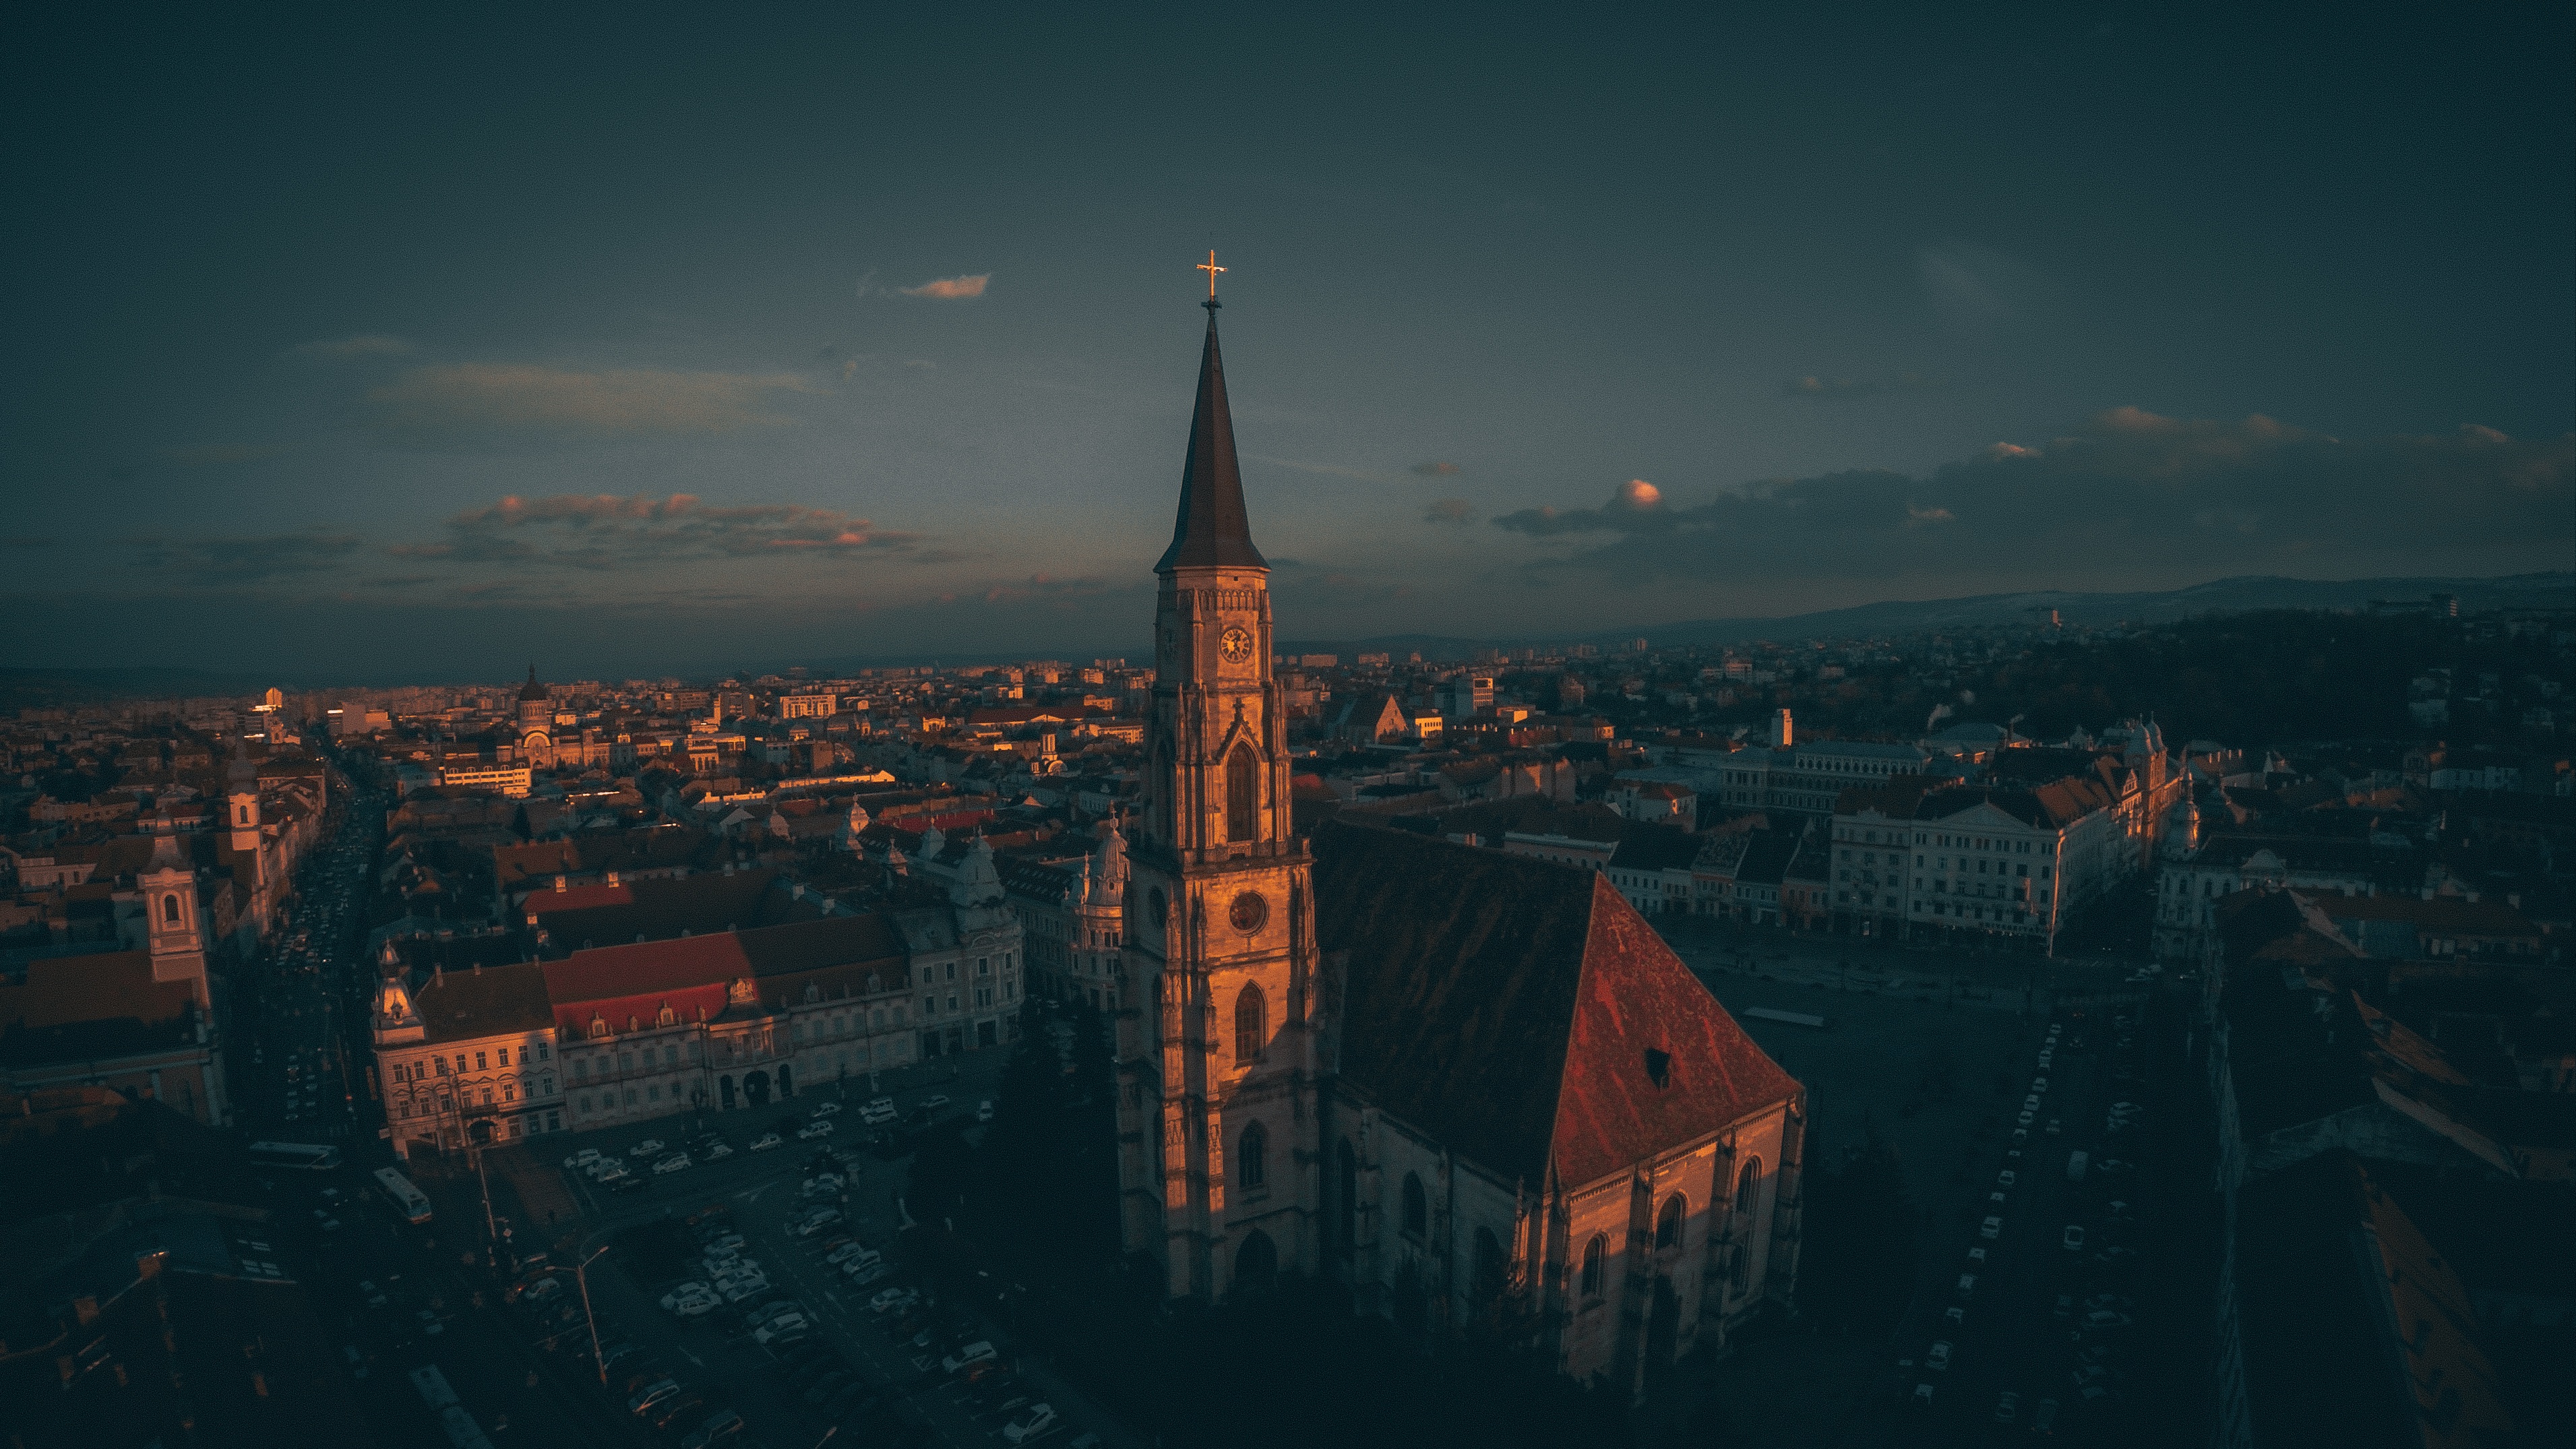
horizon, cloud, sky, sunset, skyline, night, dawn, city, atmosphere, skyscraper, cityscape, dusk, evening, reflection, tower, landmark, darkness, church, spire, metropolis, aerial photography, human settlement, atmosphere of earth